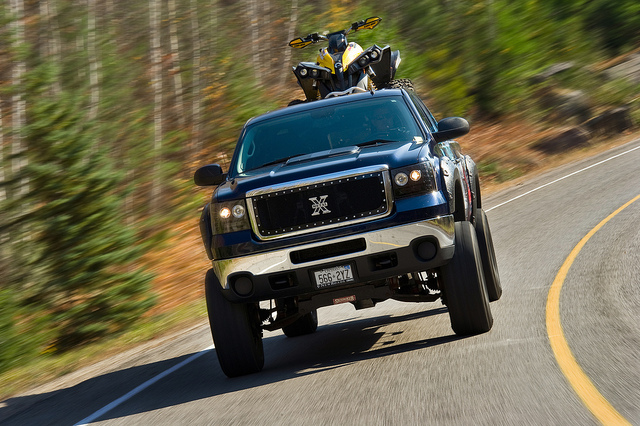
Tall blue truck with atv driving on road.

A large truck with an ATV sitting on it's flatbed.

Pick up truck with ATV in the back travelling down the road.

A truck is carrying an ATV and driving down the highway.